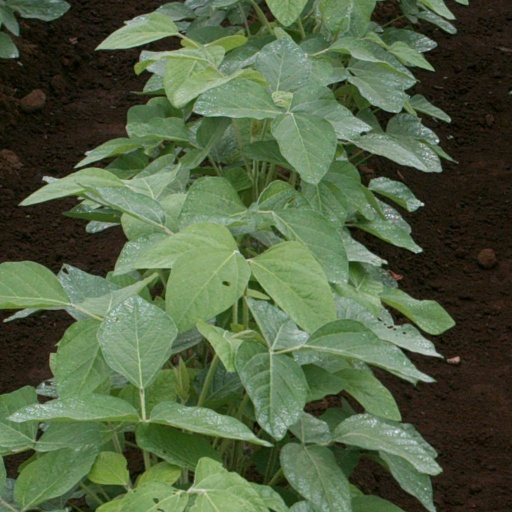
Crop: soybean